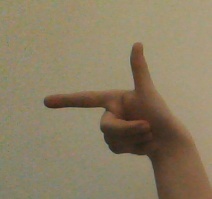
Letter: yaa